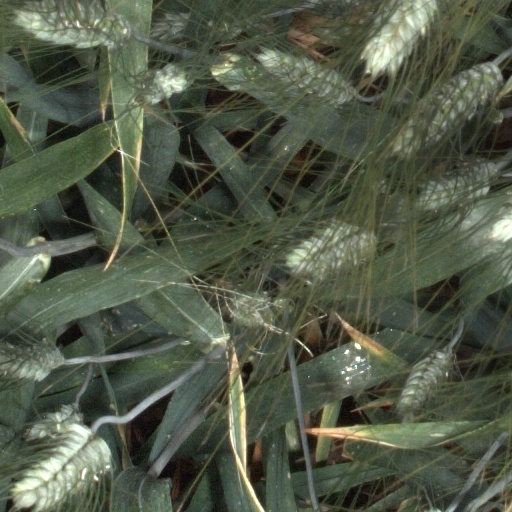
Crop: wheat